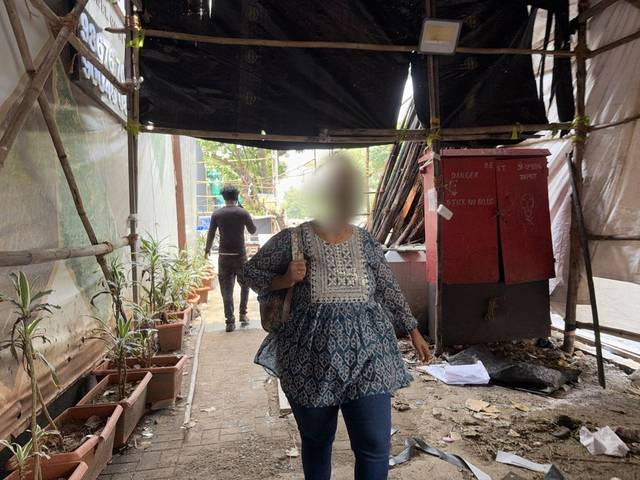
Region: India
Coordinates: 19.033, 72.842